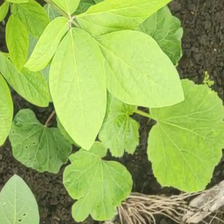
Weed species: Little_Mallow(Malva parviflora)